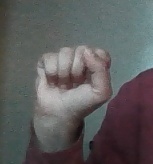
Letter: saad